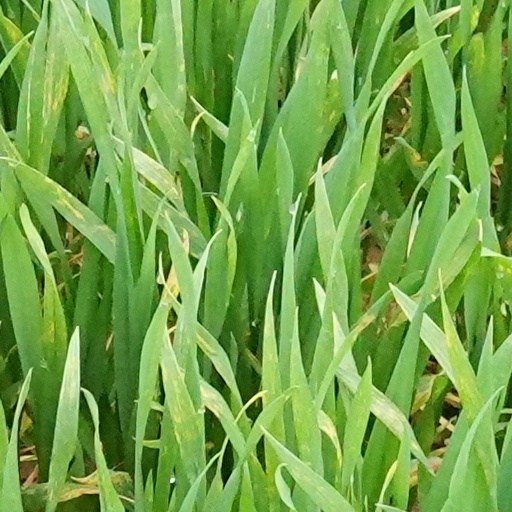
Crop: wheat